Kelly Osbourne

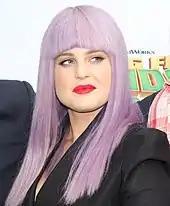
Osbourne in 2016

Kelly Michelle Lee Osbourne (born 27 October 1984) is a British television personality, singer, actor, and fashion designer. She is the youngest daughter of Ozzy and Sharon Osbourne and came to prominence while appearing on the reality show "The Osbournes" (2002–2005) with her family, which won a 2002 Emmy Award for Outstanding Reality Program. Her other television work includes hosting "Project Catwalk" (2007–2008) and "Fashion Police" (2010–2015), competing on the ninth season of "Dancing with the Stars" (2009), and judging on "Project Runway Junior" (2015–2017) and "Australia's Got Talent" (2016). She also played the voice role of Hildy Gloom in the Disney XD animated series "The 7D" (2014–2016).